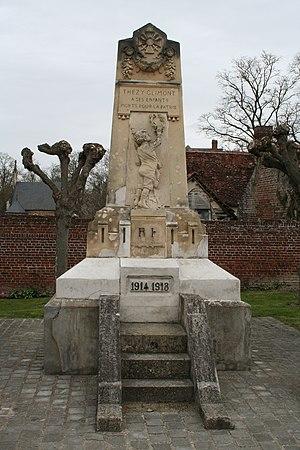
Monument aux morts - Thézy-Glimont, Somme, Picardie
La croix de guerre 1914-1918, plus ou moins épurée, est un des symboles les plus fréquents décorant le sommet des monuments aux morts de France.
Thézy-Glimont est une commune française située dans le département de la Somme, en région Hauts-de-France.